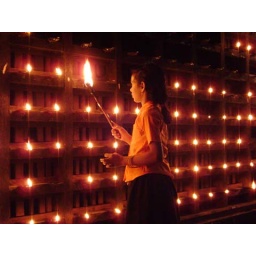
A girl lighting the oil lamps around the temple on the festival day.....